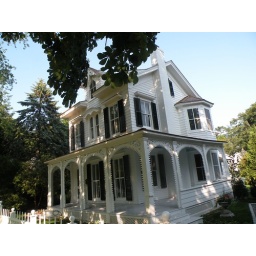
with my favorite horse chestnut trees in front.